The Tonight Show Starring Jimmy Fallon

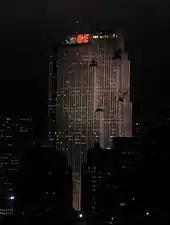
The show originates from the Comcast Building, pictured in 2005 when it was the GE Building, at 30 Rockefeller Plaza in New York City.

"The Tonight Show Starring Jimmy Fallon" originates from NBC Studio 6B at 30 Rockefeller Plaza in New York City, the original home of "The Tonight Show Starring Johnny Carson", where it is taped every weekday at 5pm. The studio housed both Carson and his predecessor, Jack Paar, before the franchise's move to Burbank in 1972. "It is where "The Tonight Show" started – actually in the studio where we are going to be, that's where Johnny Carson was, there's Broadway, there's Times Square, there's something glamorous about it. That is "The Tonight Show"," Fallon remarked. NBC spent approximately $5 million renovating Studio 6B, where Fallon had been taping "Late Night", for "The Tonight Show" return to New York City. The upgraded 6B contains improved acoustics and a seating capacity of around 240, up from 189, but smaller than the seating capacity of "The Late Late Show". The investment also included a new control room and a new lobby to welcome guests. The larger audience also meant NBC could take advantage of a newly enacted New York state tax credit for talk shows that are "filmed before a studio audience of at least 200, as long as they carry a production budget of at least $30 million and have been shot outside New York for at least five seasons."